Robin van Persie

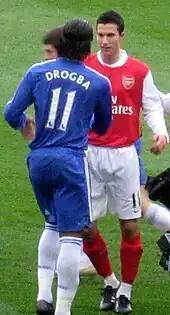
Van Persie and Chelsea striker Didier Drogba in 2008

Van Persie opened his 2008–09 account on 31 August with a brace in Arsenal's 3–0 league victory over Newcastle United. On 29 October, he scored his fiftieth career Arsenal goal in a 4–4 home draw with North London derby rivals Tottenham, but was hit with his first red card of the season on 1 November after knocking down goalkeeper Thomas Sørensen with a shoulder charge in a 2–1 loss to Stoke City. Sørensen later admitted to "teasing" Van Persie in an attempt to provoke a reaction. On 30 November, he scored a brace against Chelsea to help Arsenal come from behind and pick up a 2–1 victory at Stamford Bridge. On 21 December 2008, he scored a spectacular goal against Liverpool, which was later named the second BBC Goal of the Month of his career. With captain Cesc Fàbregas injured and regular stand-in skipper Manuel Almunia rested, Van Persie captained Arsenal for the first time on 3 January 2009 for the club's 3–1 FA Cup third round victory over Plymouth Argyle. Van Persie scored Arsenal's first and third goals, while the second was a result of his cross being deflected into the net by a Plymouth player for an own goal.